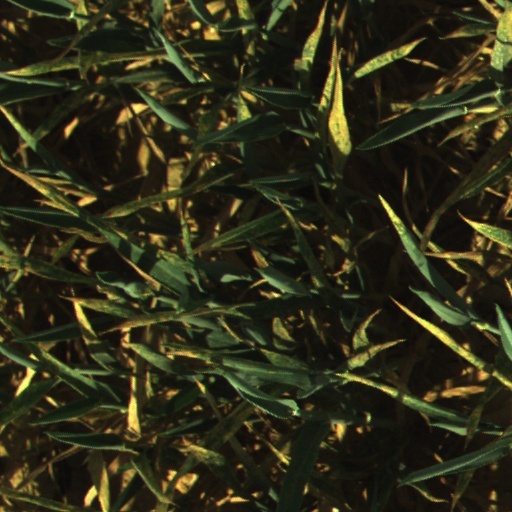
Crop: wheat